Natural History Museum, London

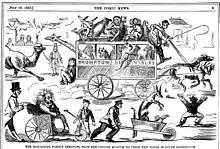
The "Comic News" reporting on the movement to South Kensington in 1863

Work began in 1873 and was completed in 1880. The new museum opened on 18 April 1881, although the move from the old museum was not fully completed until 1883. The museum received both positive and negative reviews by the media upon its opening, but most viewed the museum as a positive contribution to society. In addition to routine maintenance, the building has been altered over the years, especially after it sustained damage in World War II.